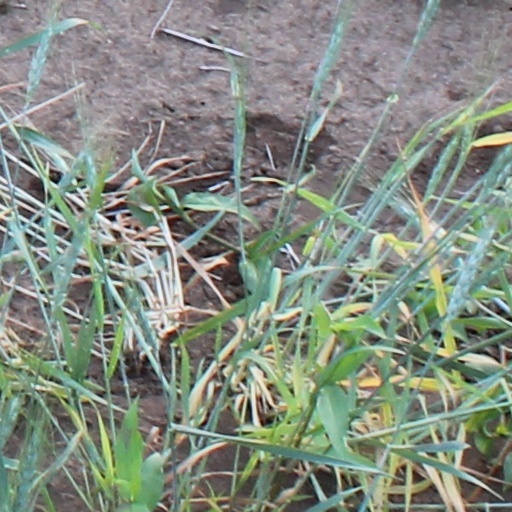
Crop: wheat